Buster Bros.

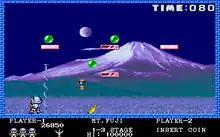
Arcade screenshot

There are 50 stages at 17 locations: Mount Fuji, Mount Keirin, the Temple of the Emerald Buddha, Angkor Wat, Ayers Rock, the Taj Mahal, Leningrad, Paris, London, Barcelona, Athens, Egypt, Mount Kilimanjaro, New York, Mayan ruins, Antarctica, and finally Easter Island.